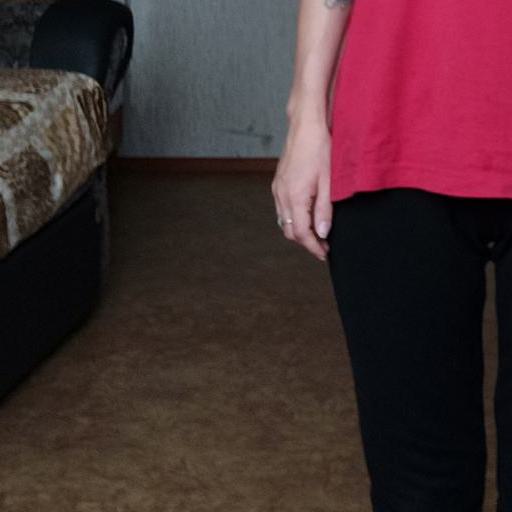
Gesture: no_gesture